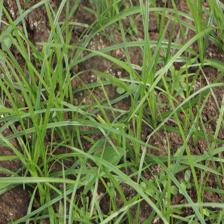
Label: Grass